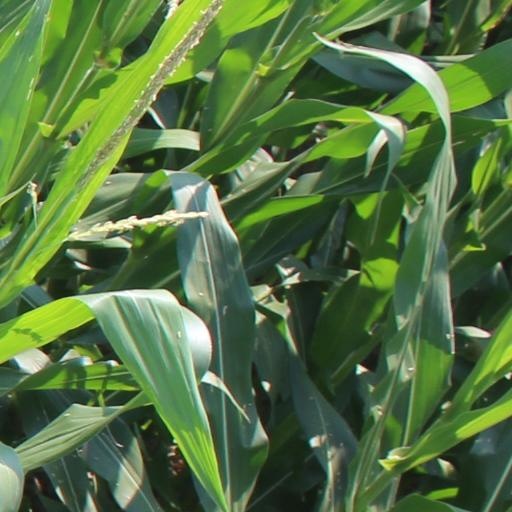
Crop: maize; corn